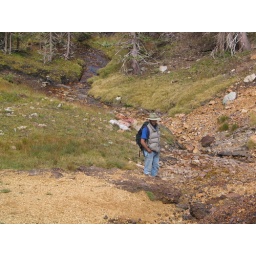
Source of Middle Fork. No vegetation in water. Lots of red oxides on the stones in stream.